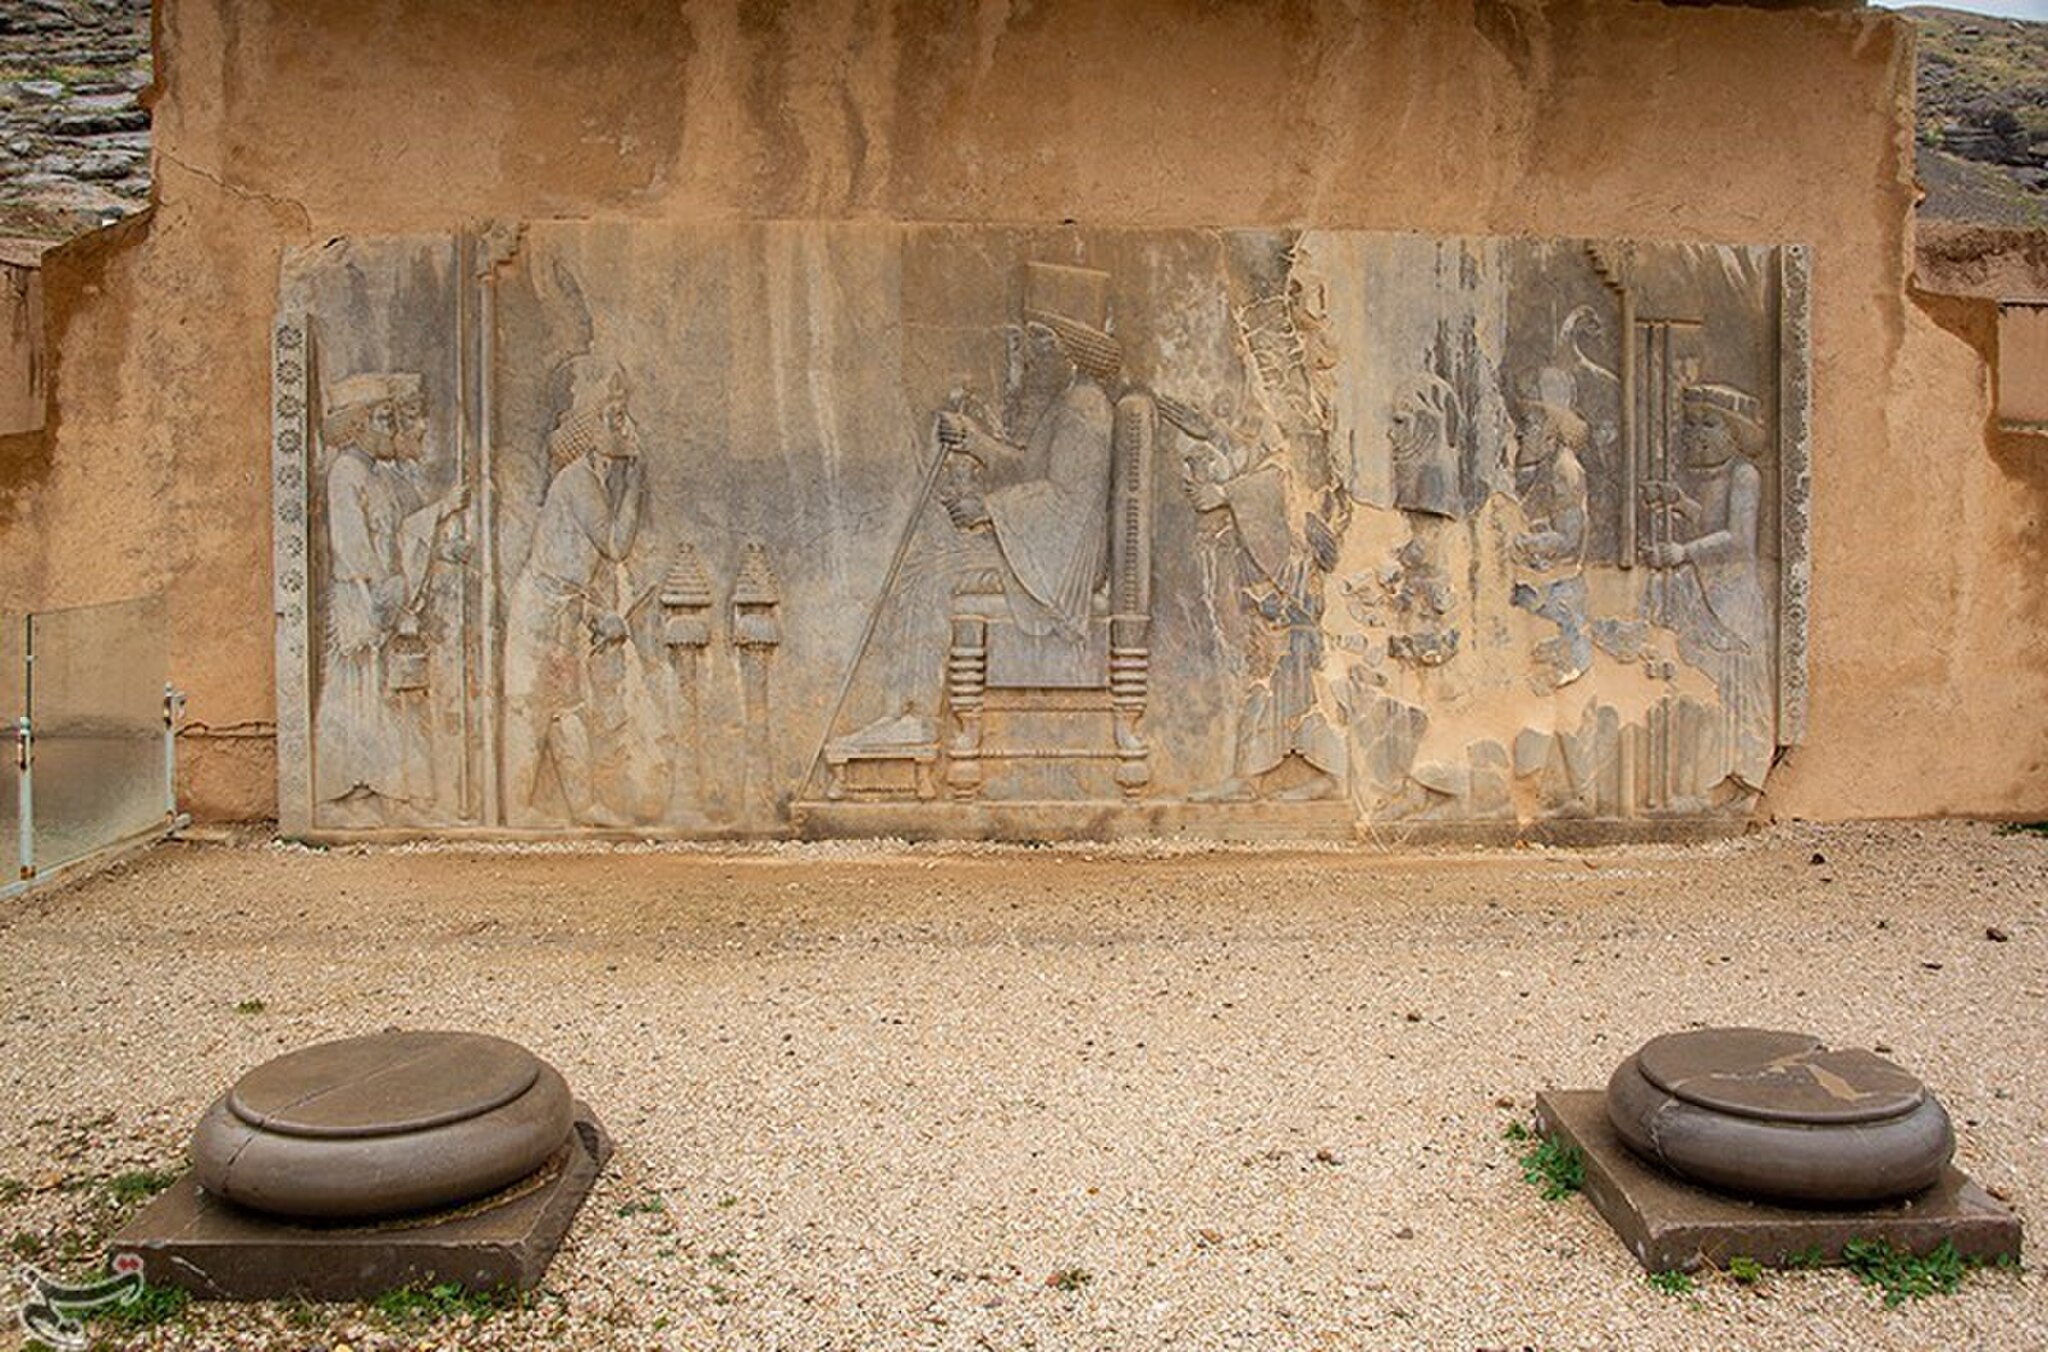
Title: Persepolis 29 March 2025 21
Description: In this ancient city, there is a palace called Persepolis, which was built during the reigns of Darius the Great, Xerxes, and Artaxerxes I and was inhabited for about 200 years
Date: 2025-03-29
Categories: 2025 in Persepolis, Photos by Amir Sadeghian for Tasnim News Agency, Photos from Tasnim News Agency